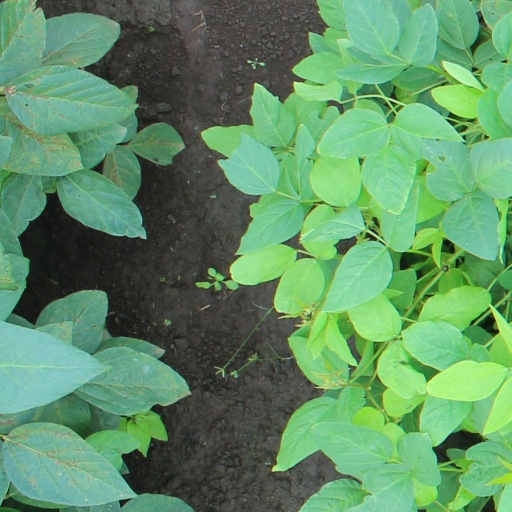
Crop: soybean